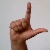
The image shows a hand gesture representing the letter 'L' in Indian Sign Language.